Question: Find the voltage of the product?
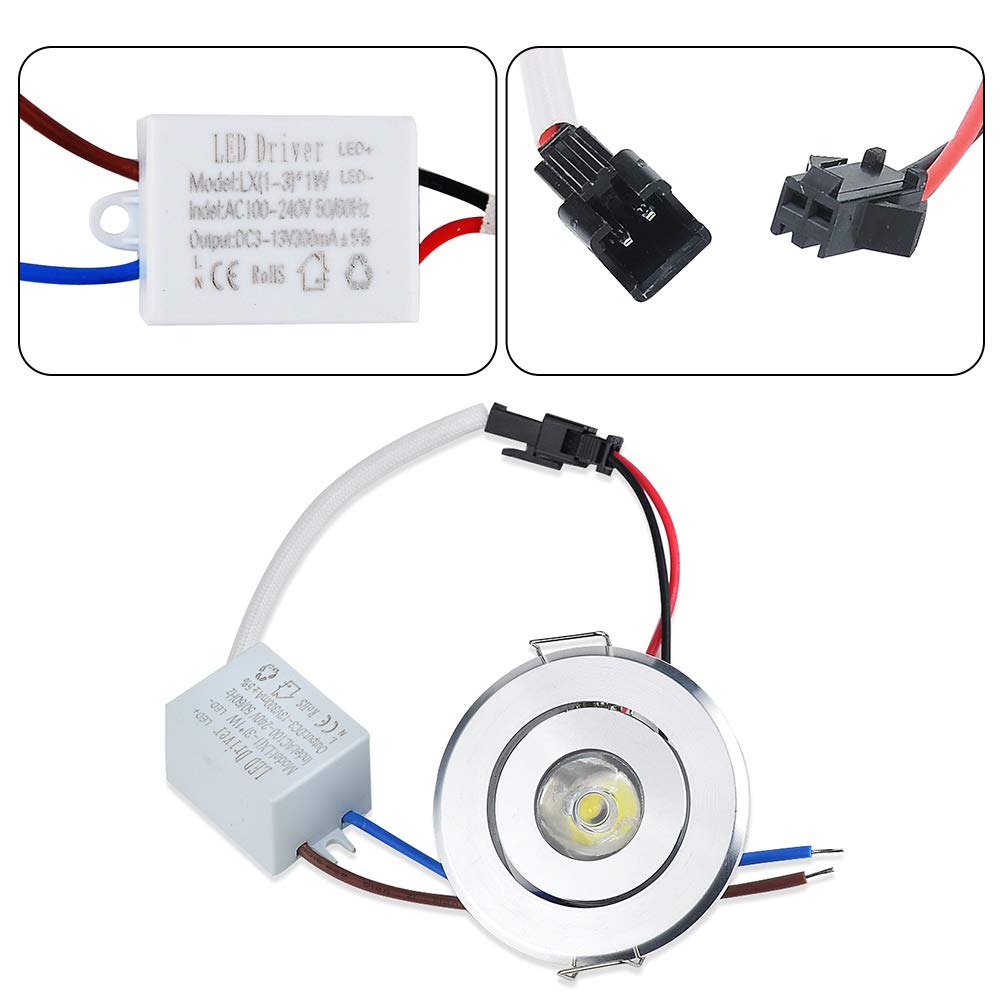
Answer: [100.0, 240.0] volt